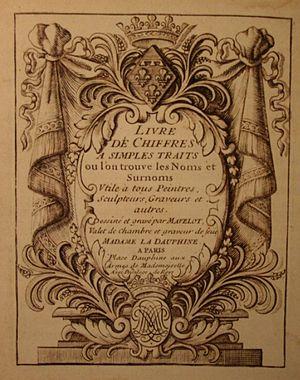
Charles Mavelot est un maître écrivain et graveur français, actif à Paris dans le dernier quart du XVIIᵉ siècle. Dans ses éditions, il se dit valet de chambre et graveur de Madame la Dauphine puis graveur ordinaire de S.A.R. Mademoiselle.